Forrest Taylor

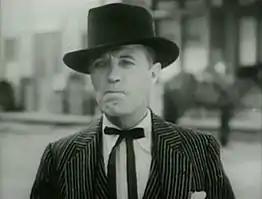
"Riders of Destiny" in 1933

Taylor was a veteran of the stage by the time he started appearing as a silent lead in both short and feature-length films. His talents extended beyond acting to include management. "The Richfield Reaper", in a January 23, 1908, article, wrote about Taylor's efforts with the Empire Amusement Company, saying, "Mr. Taylor certainly deserves success as when he took hold of the company it was badly disorganized and in debt, but he has brought order out of the chaos and is now in good shape ..."